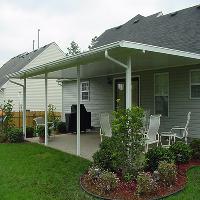
Weather: cloudy or overcast